The Admirer

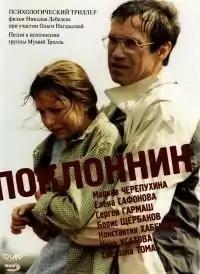

The Admirer is a 1999 Russian thriller film directed by Nikolai Lebedev.